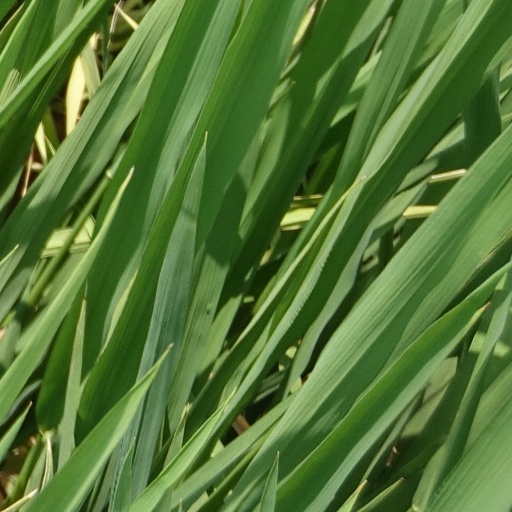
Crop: rice